Trần Thượng Xuyên

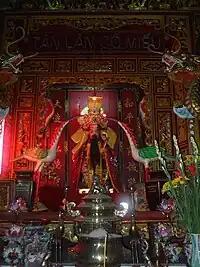
Trần Thượng Xuyên

Trần Thượng Xuyên was born in Wuchuan, Guangdong, he was a general of Ming China, and swore allegiance to Zhu Youlang. After the execution of Zhu Youlang, he swore allegiance to Koxinga, and was promoted to Chief Commander of Gaozhou, Lianzhou and Leizhou (高廉雷總兵).